Freaky Friday (1995 film)

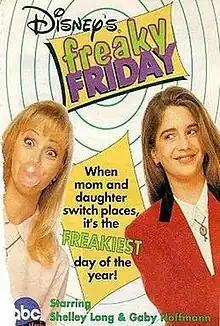
Promotional poster

Freaky Friday is a 1995 American fantasy comedy television film directed by Melanie Mayron and written by Stu Krieger. It is based on Mary Rodgers's 1972 novel of the same name and her screenplay for its 1976 film adaptation, and is the fourth installment overall in the "Freaky Friday" franchise. It stars Shelley Long and Gaby Hoffmann as a mother and daughter who magically switch bodies for a day. Produced by Walt Disney Television, the film premiered on ABC on May 6, 1995 as an episode of "The Wonderful World of Disney". It was the last in a series of four remakes of live-action Disney films produced for broadcast on ABC during the 1994–95 television season, the other three being "The Shaggy Dog", "The Computer Wore Tennis Shoes", and "Escape to Witch Mountain".